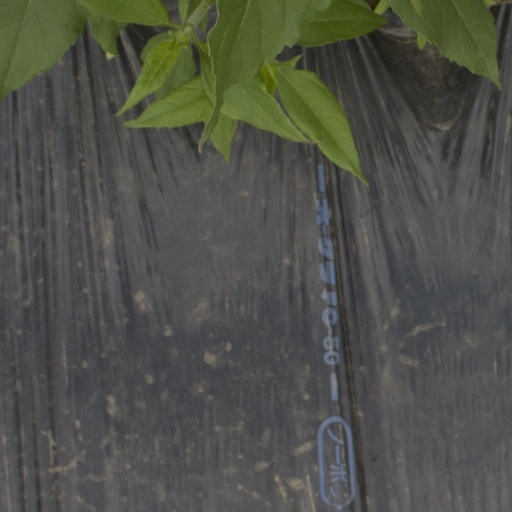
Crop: Jerusalem artichoke